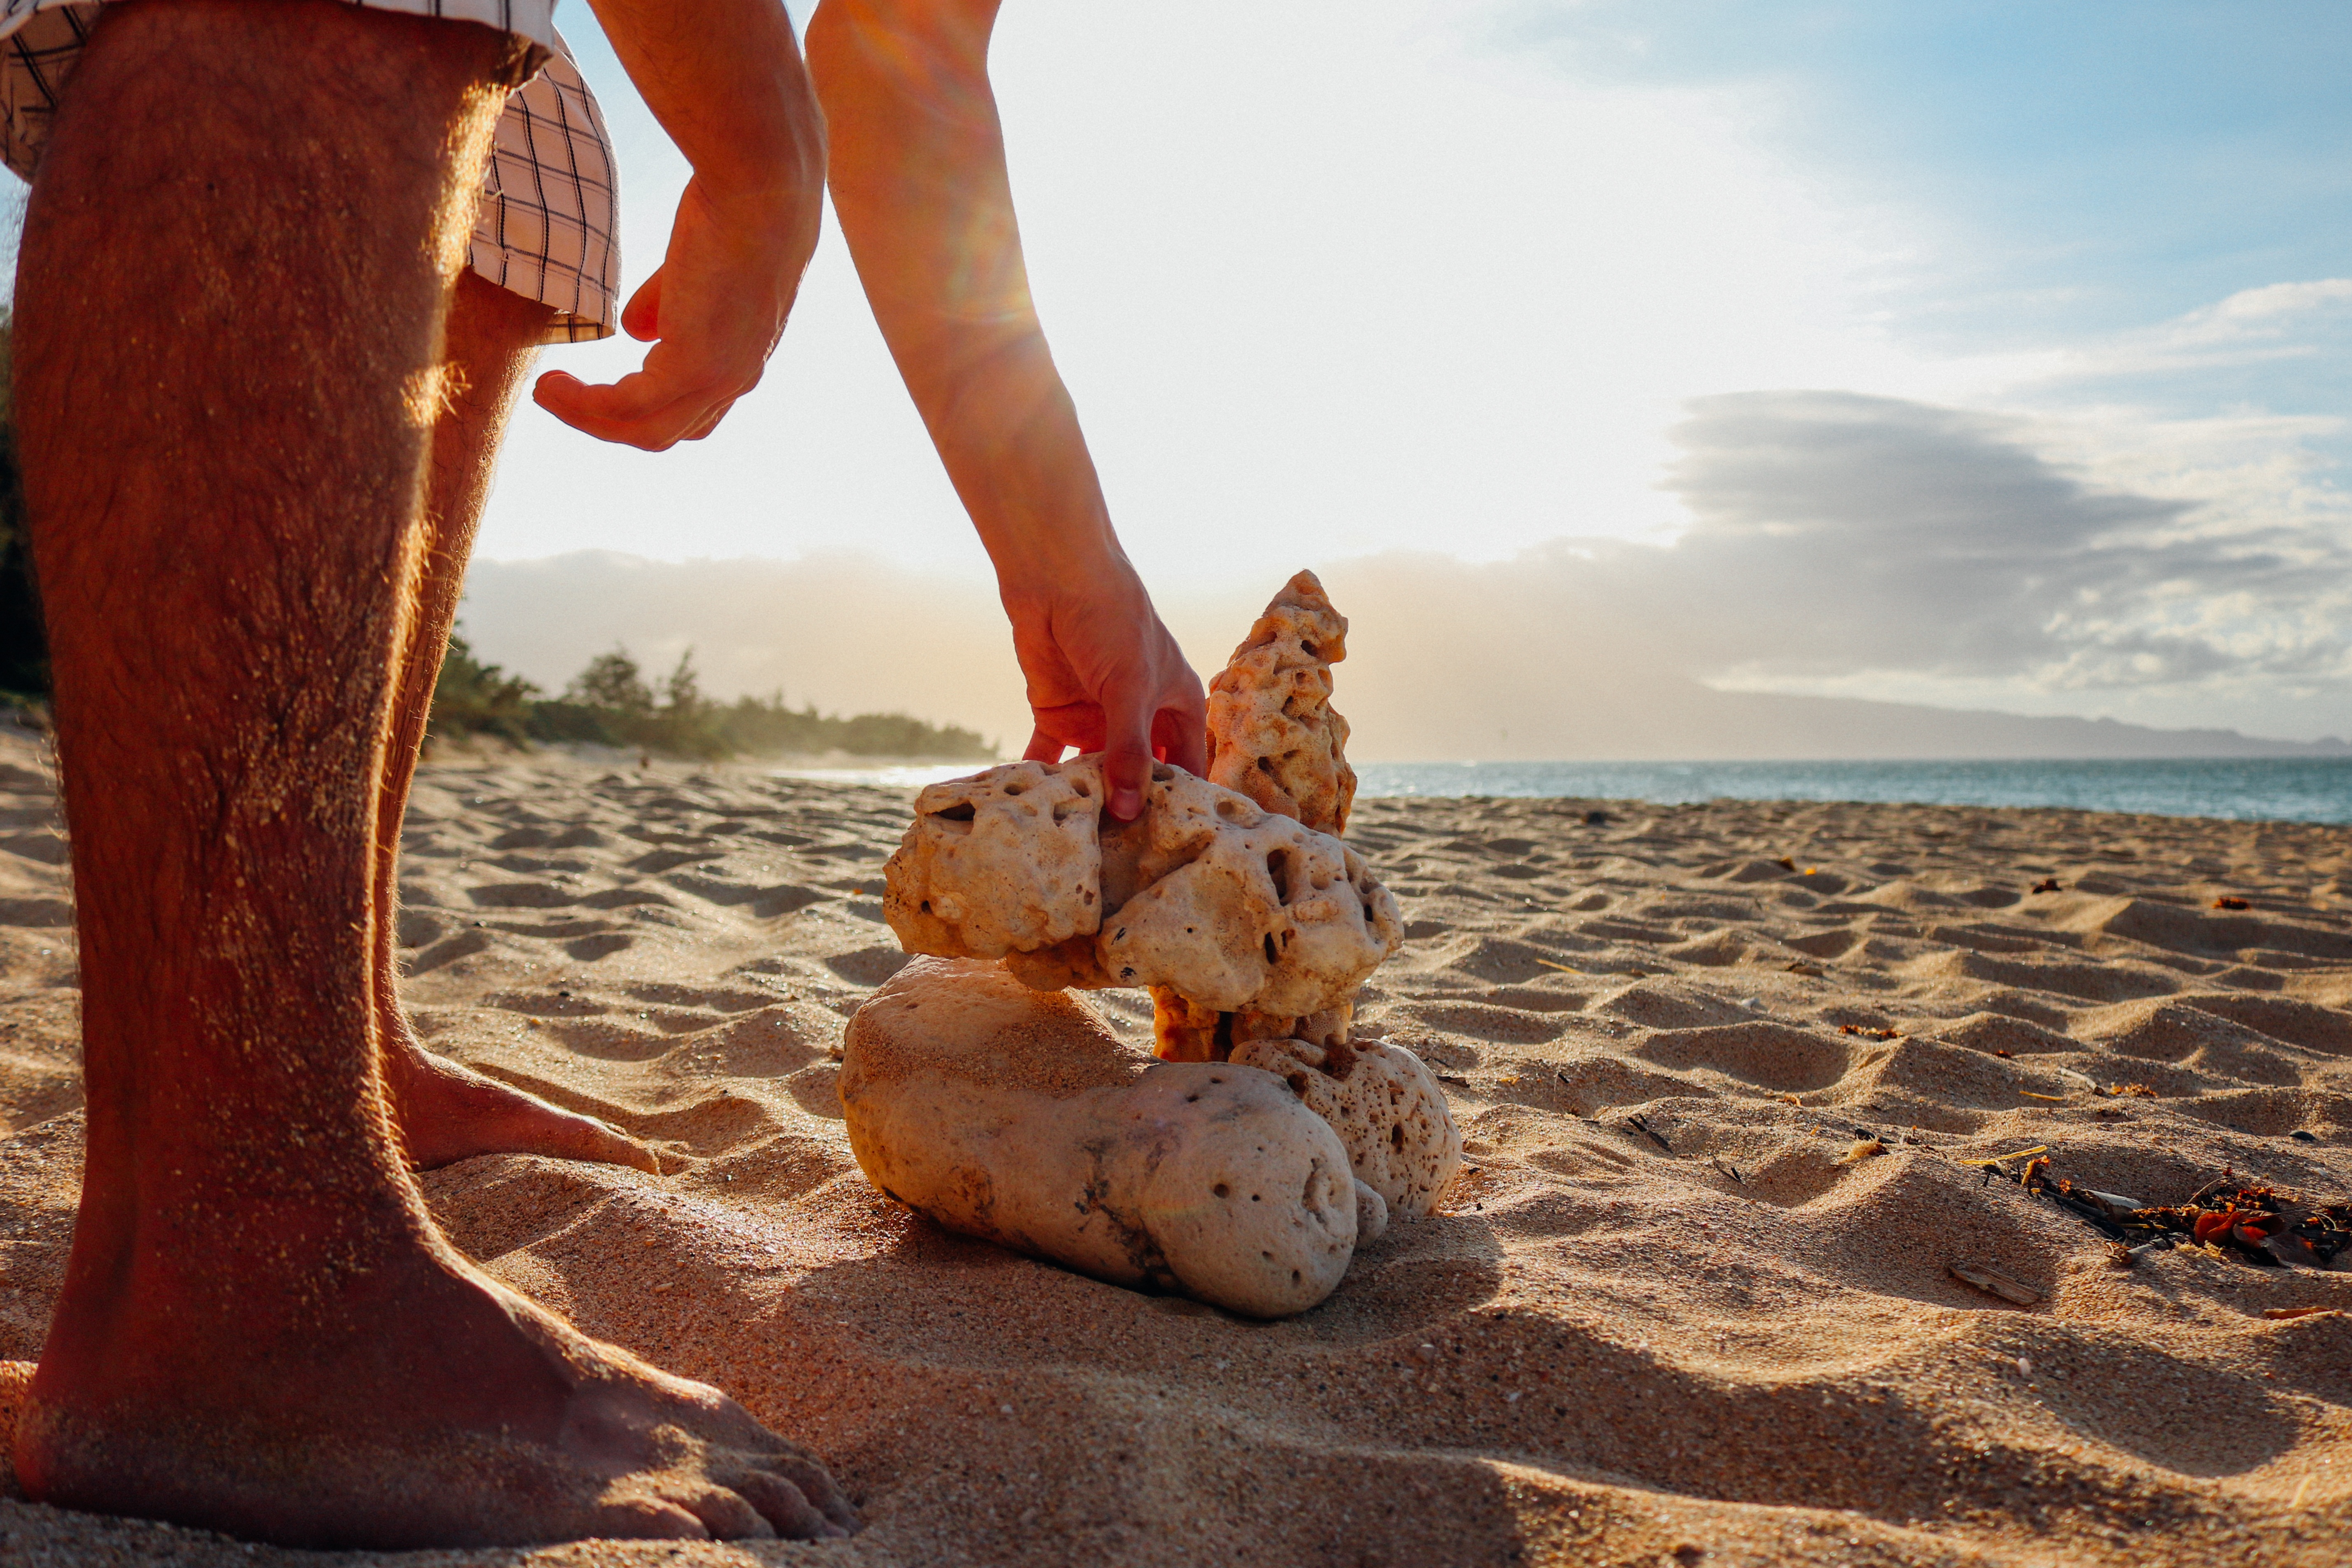
man, beach, sea, water, sand, sky, sun, feet, summer, vacation, travel, male, leg, blue, hawaii, human body, rocks, san, hands, image, pacific, maui, yellow sand, human positions